Answer in natural language. Is black glossy countertop (highlighted by a red box) further away or in front of blurry image (highlighted by a blue box)? Choose between the following options: in front or further away
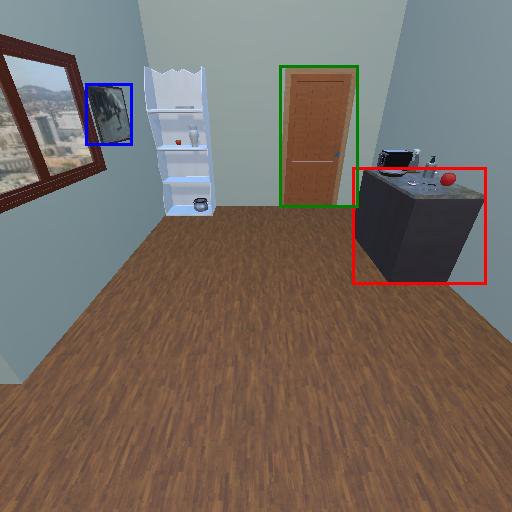
<answer>further away</answer>